Roman mausoleum of Fabara

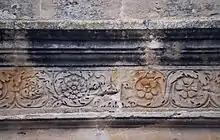
Entablature decoration

It is a rectangular building, of coated with sandstone, without mortar; the blocks are locked with metal parts. Is perfectly oriented along the cardinal points, with the main facade and entrance from east. Is a temple of classical type, the type known as prostyle, i.e. the facade consists of four columns: two between the side walls, and two attached to them. The blank walls are decorated with pilasters, two in the rear corners and two more in the middle of the side walls.